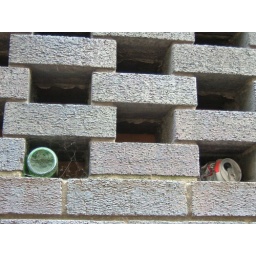
People have begun to leave their mark on this wall by filling the holes with drinks bottles and cans.